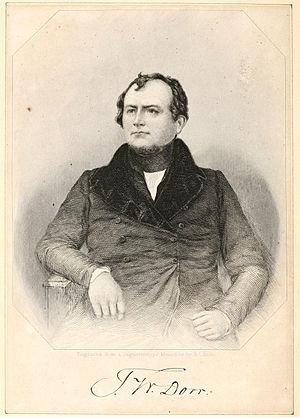
Voici la liste des gouverneurs de la colonie puis de l'État du Rhode Island.